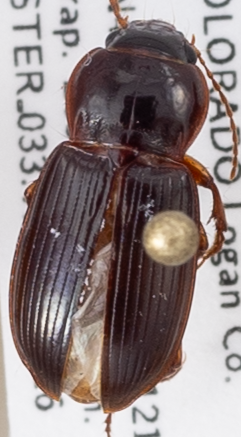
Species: Amara carinata
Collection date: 2019-06-26
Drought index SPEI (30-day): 0.154
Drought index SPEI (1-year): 0.944
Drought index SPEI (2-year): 0.39